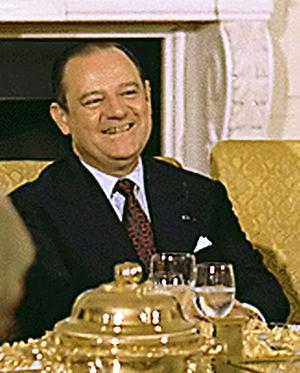
L'élection présidentielle française de 1981, cinquième élection présidentielle de la Vᵉ République et quatrième au suffrage universel direct, se tient les 26 avril et 10 mai. Elle vise à élire le quatrième président de la Vᵉ République française pour un mandat de sept ans.
Yves Nicolin, né le 5 mars 1963 au Coteau, est un avocat et homme politique français.
Raymond Barre, né le 12 avril 1924 à Saint-Denis et mort le 25 août 2007 à Paris, est un économiste et homme d'État français.